Comparison of the AK-47 and M16

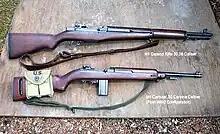
M1 Garand and M1 carbine

However, senior American commanders–having experienced major logistical problems during WWII and the Korean War–insisted that a single, powerful .30 caliber cartridge be developed, capable of being used by both the new automatic rifle and the new general-purpose machine gun (GPMG) in concurrent development. This culminated in the development of the 7.62×51mm NATO cartridge.